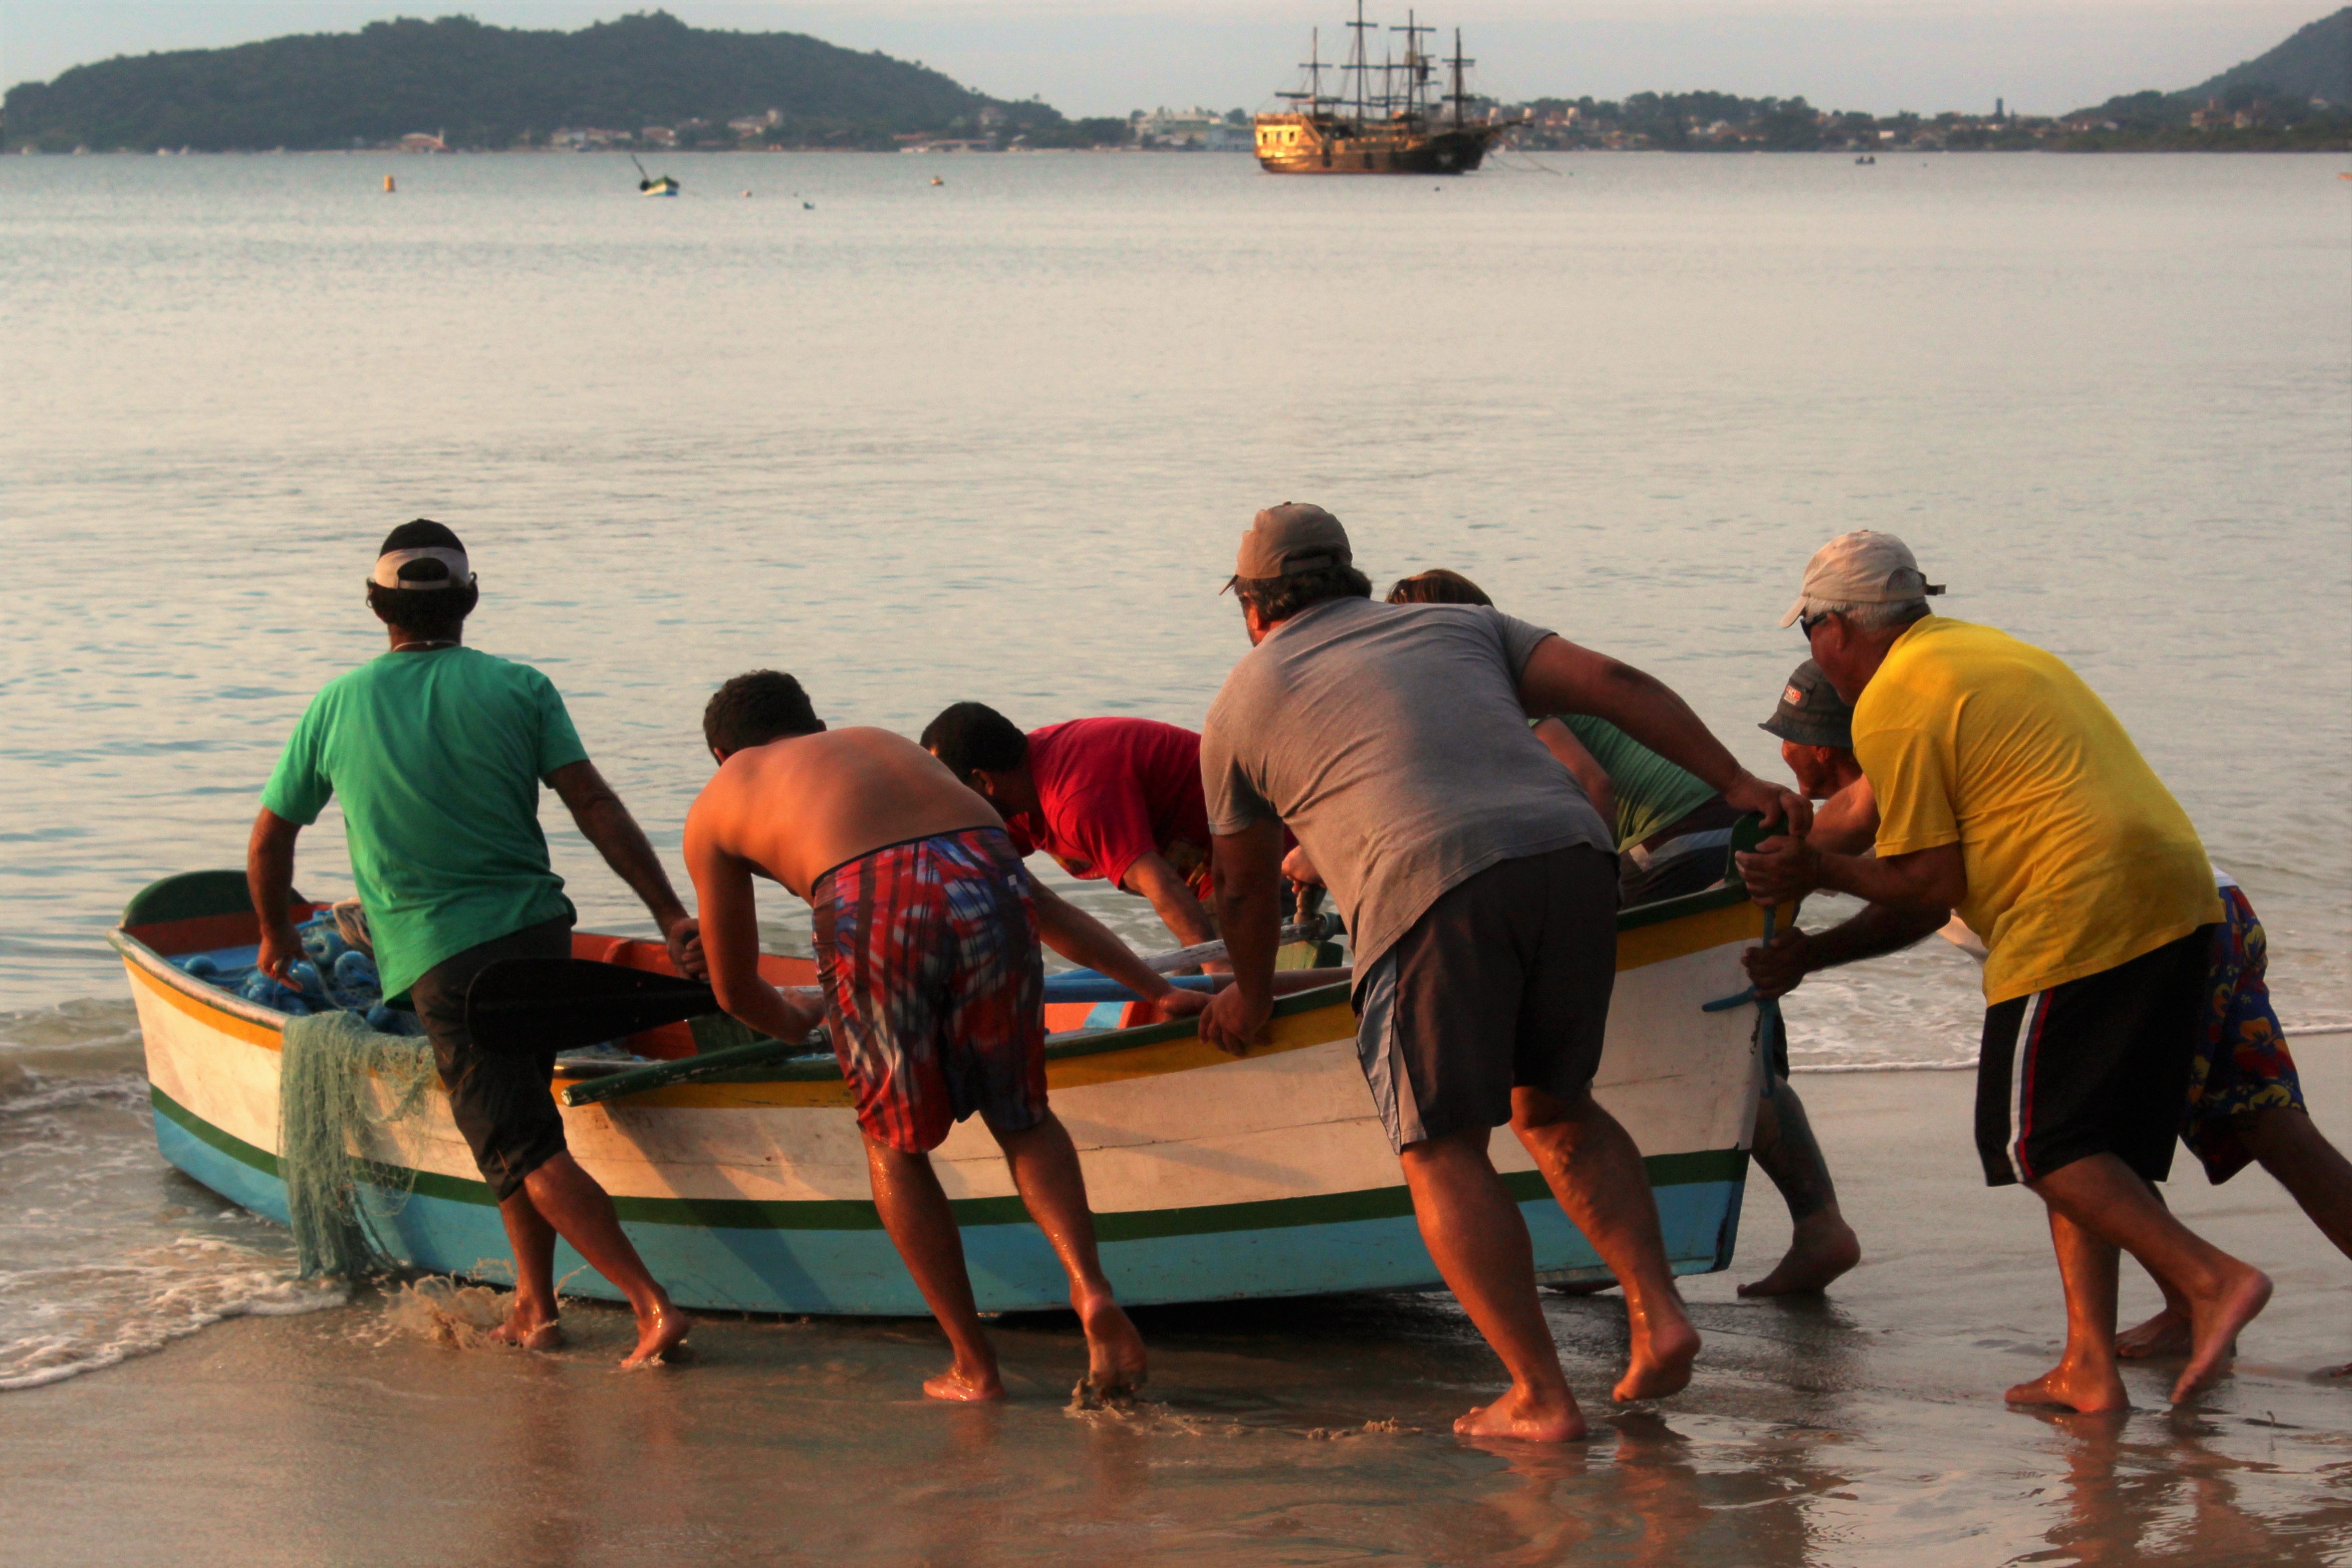
beach, landscape, sea, boat, travel, paddle, vessel, vehicle, fishing, fisherman, fishing boat, team, boating, mar, litoral, sol, fishermen, rowing, union, beira mar, scenario, wooden boat